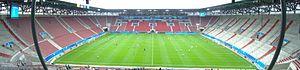
La WWK Arena, anciennement nommé SGL Arena est un stade de football situé à Augsbourg dans le Land de Bavière en Allemagne.